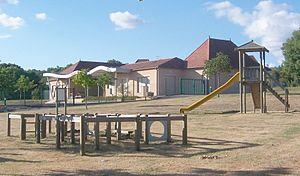
École primaire de Thégra dans le Lot, France
Thégra est une commune française située dans le département du Lot, en région Occitanie.